French war planning 1920–1940

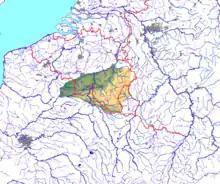

The Ardennes was considered to be easily defended and in 1927, the Guillaumat Commission concluded that the few narrow serpentine roads, through wooded hills could be blocked easily with felled trees, minefields and roadblocks. The swift advance of a large force, particularly a road-bound one, through natural and artificial obstacles, could be easily made slow and arduous. Once an invader managed to get through the Ardennes, the depth and width of the river Meuse made it a considerable obstacle. The resources and equipment needed to use the Ardennes route would take so long that the French army expected to have ample time to reinforce the area. During the 1930s, the possibility of an attack through the Ardennes was re-considered and in 1934, Pétain called the area "not dangerous" and in 1936, Gamelin and the Belgian chief of staff General Cumont, the Ardennes were not vulnerable if the French held the Arlon shoulder and the Belgians the opposite one at Liège. Compared to the terrain and resources behind the north-eastern border and the lack of defensible ground on the northern frontier, the connecting ground of the Ardennes was less vulnerable to attack.